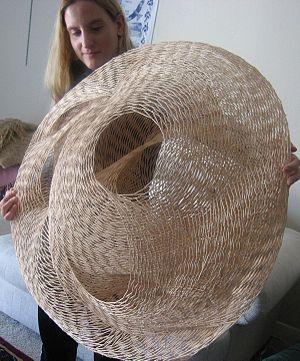
Un cure-dents est un bâtonnet piquant, aigu, qu'il est possible d'introduire entre les dents, et ainsi retirer les résidus, les particules alimentaires demeurées prises entre celles-ci.